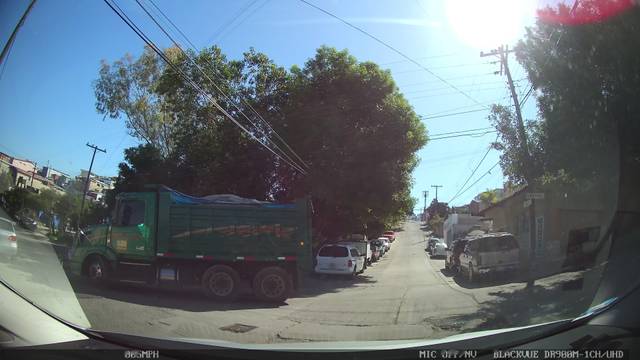
Region: Mexico
Coordinates: 32.492, -116.991